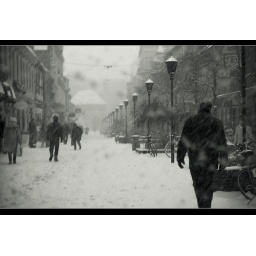
An old picturer taken with a small camera thru the front window of a car in the snow